LSD: Dream Emulator

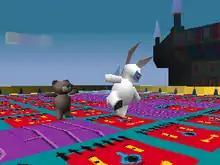
The game features a variety of surreal locations. This in-game screenshot shows rabbit and bear non-playable characters wandering around such a location.

"LSD: Dream Emulator" is an exploration game that has been described as a "playable dream" in which the player explores surrealistic environments without any overarching goals. Gameplay takes place in a first-person perspective in a 3D environment with the player's control limited to moving frontward and backward, turning, strafing, running, and looking behind. The game is played in levels or "dreams" lasting up to ten minutes. The player begins each dream in a random area where they can begin exploring. By walking into any object or walking through certain tunnels, the player will be transported to another setting. "LSD" has several static and defined environments to explore including a Japanese village, a field, a city, houses, and a factory, among others. While the environments are static, the default textures are sometimes swapped and they may also be populated with random objects, animals, and characters roaming about to add variety. Each dream ends after ten minutes in which the character wakes up, or ends early if the player interacts with certain objects or dies.